Titelberg

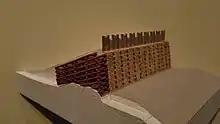
Titelberg Murus Gallicus model

A deep ditch, 4 m wide, perpendicular to the road, separated the residential space from the public space. The residential area covering about 30 ha consisted of rectangular houses, 14 m long by 8 m wide, built of light masonry. They were equipped with fireplaces and sometimes ovens. Trenches to drain rain water among the houses were also discovered. In the public space, the remains of a large hall, 14 m square, have been found, but no dwellings were discovered. This could have been a meeting place for political, economical and/or religious purposes.